Vasiliy Danilov

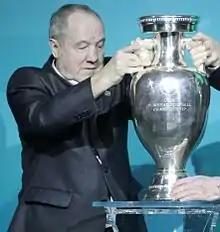
Danilov in 2017

Vasiliy Savelievich Danilov (born 13 May 1941) is a former Russian and Soviet footballer.